Phrygian cap

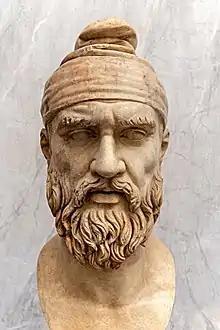
Dacian sculpture with Phrygian Cap

What came to be labelled as the Phrygian cap was originally used by several Iranian peoples, including the Scythians, the Medes, and the Persians. From the reports of the ancient Greeks, it appears that the Iranian variant also was a soft headdress and called a "tiara".